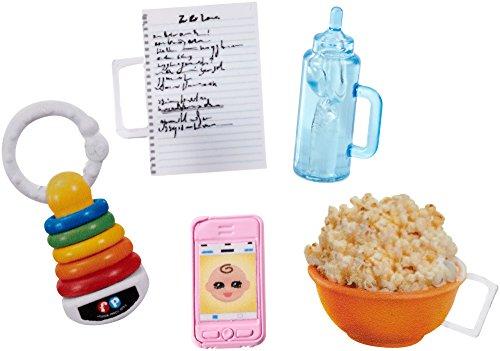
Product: Barbie Babysitters Inc. Popcorn Set
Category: Toys & Games | Dolls & Accessories | Dolls
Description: Play out babysitting stories with these Barbie that come with themed babysitting supplies.
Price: $9.93
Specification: ProductDimensions:2.1x5x12.8inches|ItemWeight:5.6ounces|ShippingWeight:5.6ounces(Viewshippingratesandpolicies)|DomesticShipping:ItemcanbeshippedwithinU.S.|InternationalShipping:ThisitemcanbeshippedtoselectcountriesoutsideoftheU.S.LearnMore|ASIN:B0756J82GW|Itemmodelnumber:FHY90|Manufacturerrecommendedage:36months-7years